Sugar Loaf (Winona, Minnesota)

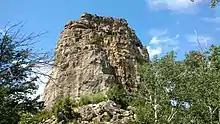
The rock pinnacle atop Sugar Loaf

Sugar Loaf's distinctive pinnacle resulted from quarrying the bluff's limestone cap layer through most of the 1880s, which was then used for Winona's sidewalks and stone buildings. The mining was done by two brothers, John and Stephen O'Dea. The use of limestone (Oneota dolomite—a sedimentary limestone composed mainly of calcium and magnesium carbonate) began with the need to improve city sidewalks, most of which were made of wood and burned in the 1862 fire that destroyed 90 percent of the downtown district. Many miles of this limestone were installed before the turn of the 20th century and met with such success that a city ordinance was passed in late 1890 specifying stone-only for sidewalks. Buildings in the area also began to utilize the stone because of its texture. Quarry operations were shut down in 1887.